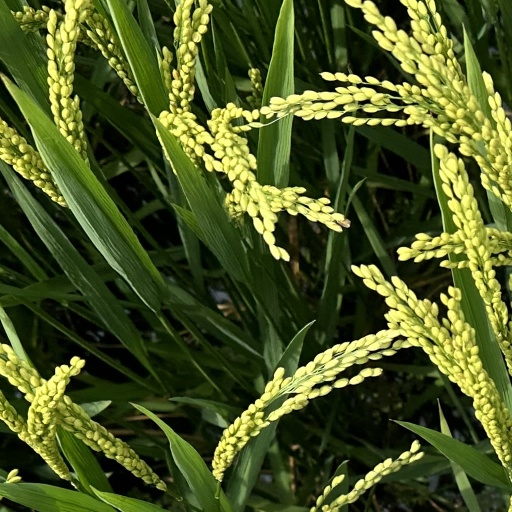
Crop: rice